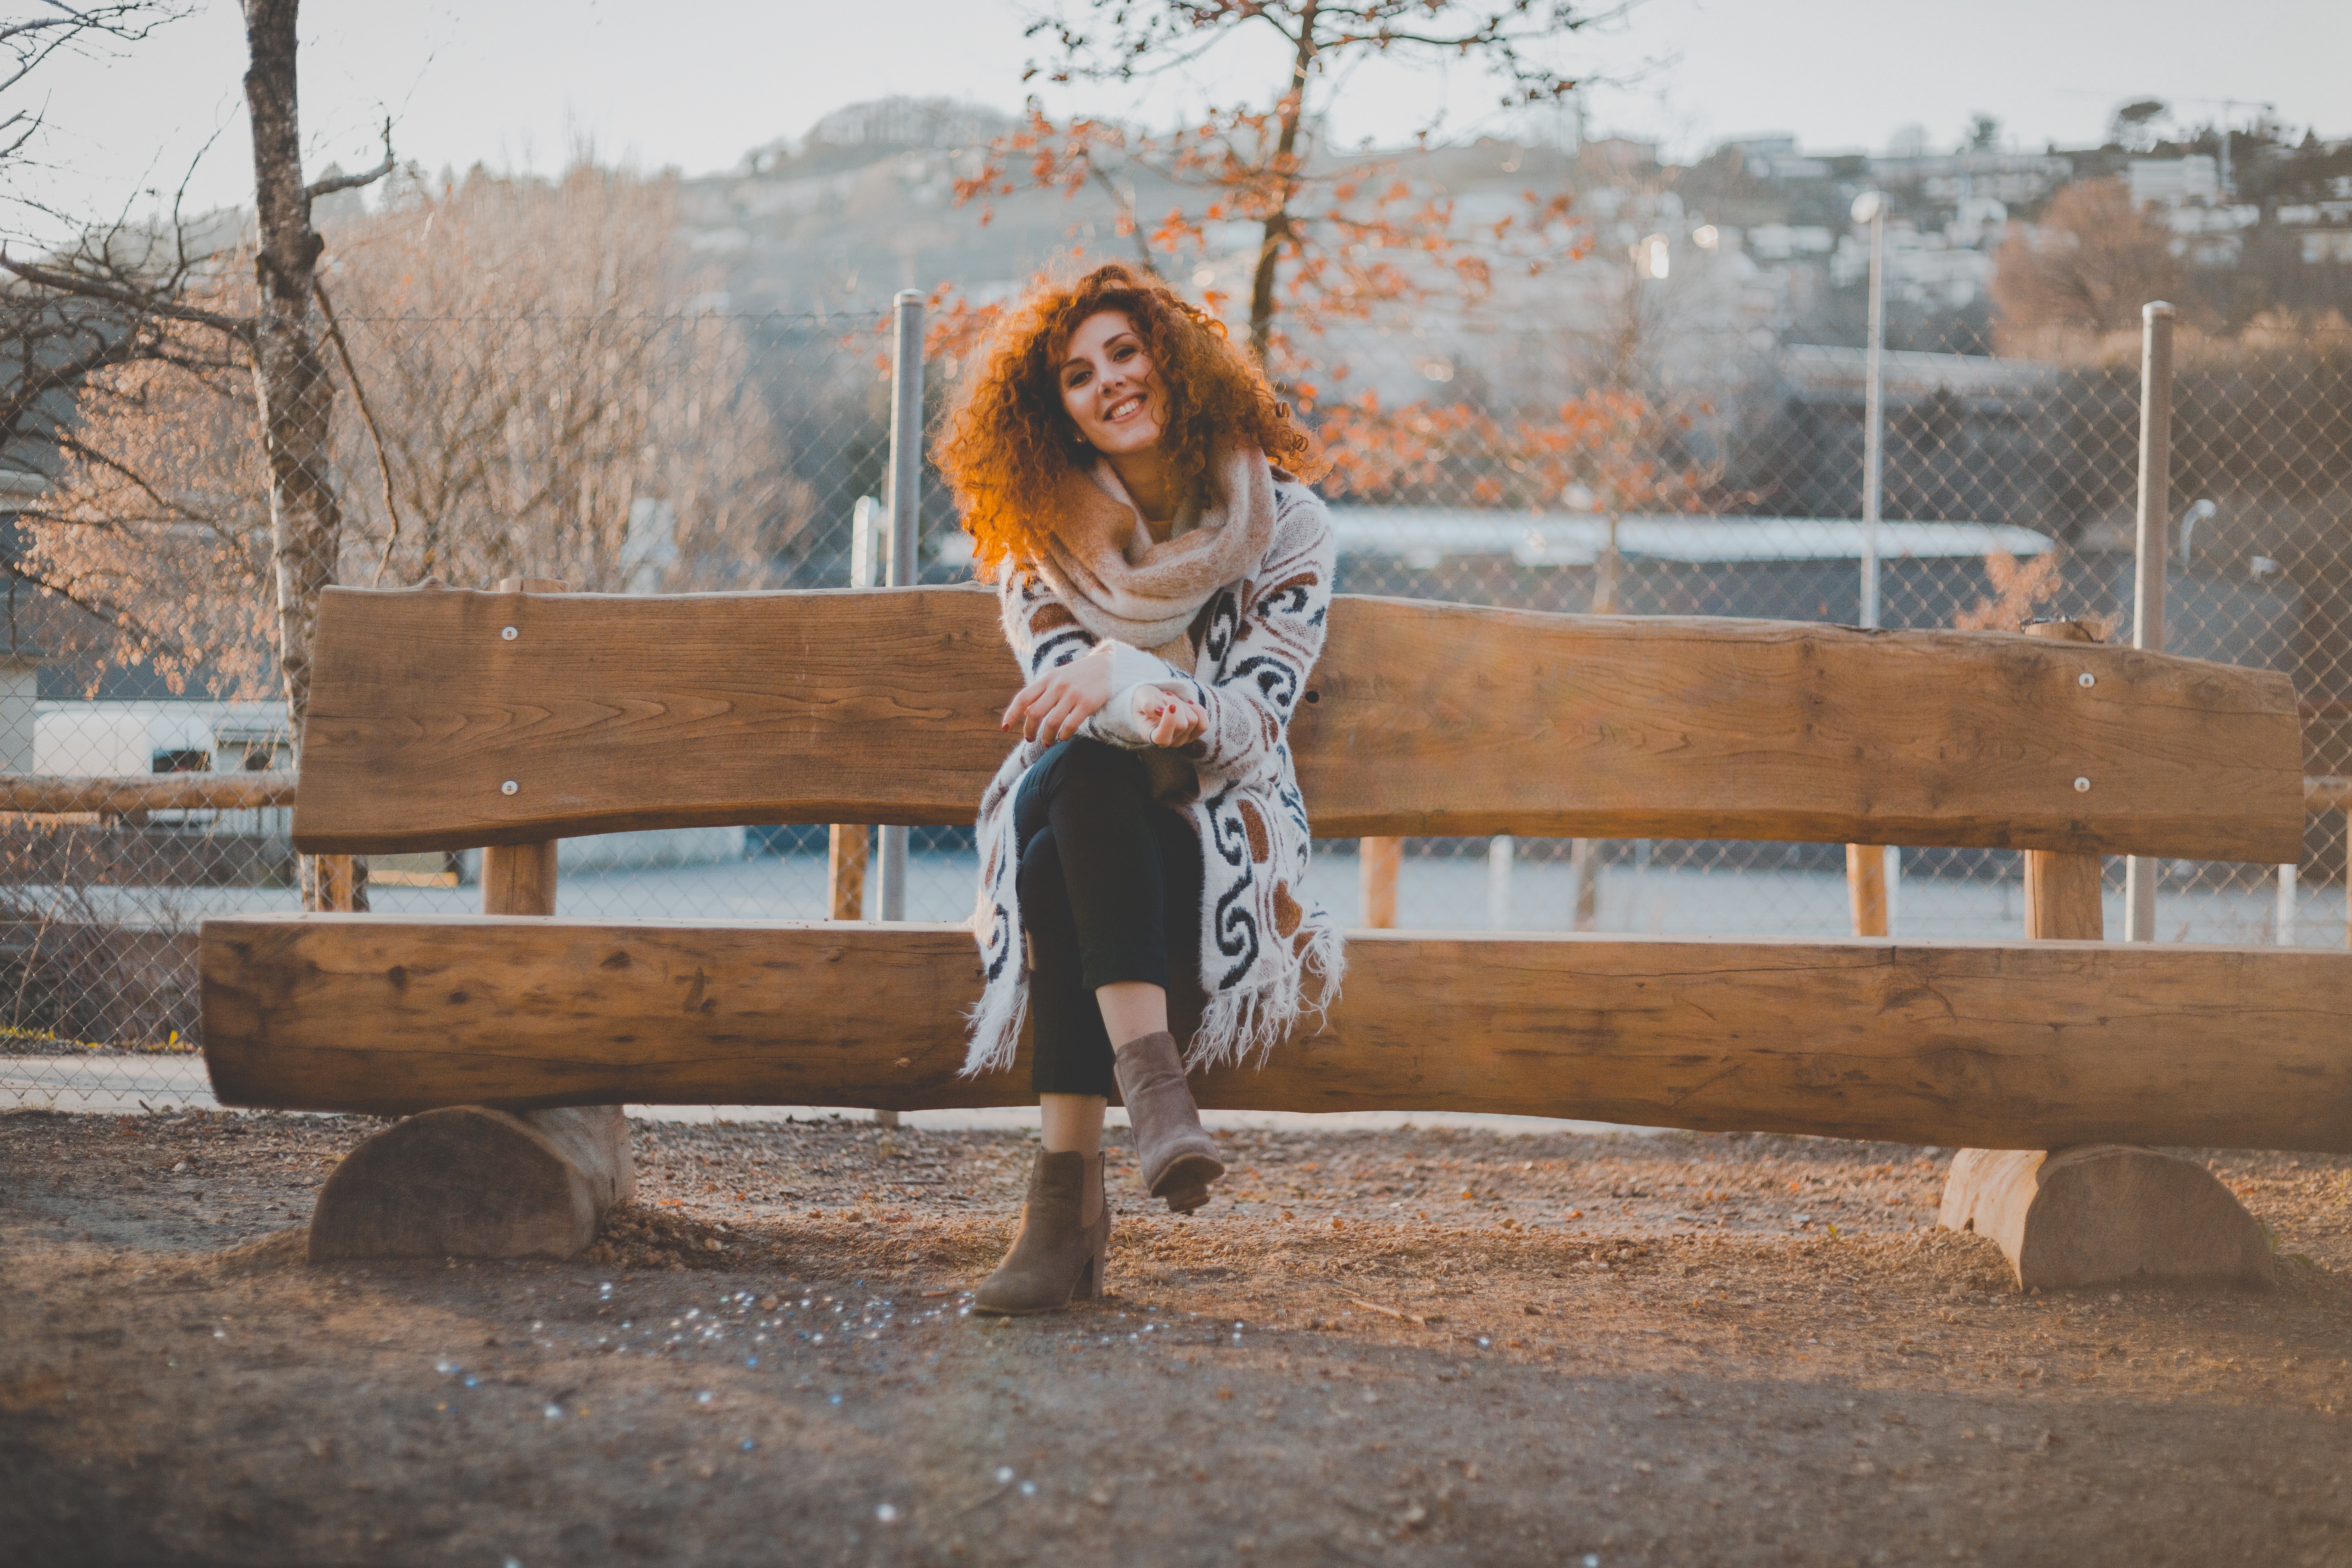
photograph, beauty, sitting, tree, leg, fashion, wood, photography, smile, winter, dress, long hair, happy, photo shoot, brown hair, furniture, shoe, portrait photography